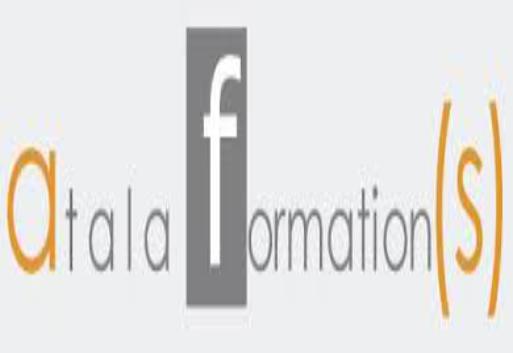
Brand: Atala
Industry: Transportation